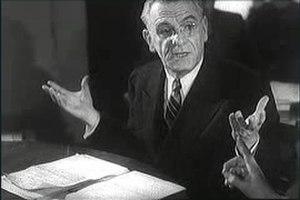
Fritz Julius Kuhn, né le 15 mai 1896 et décédé le 14 décembre 1951 est un nazi américain et dirigeant du Bund germano-américain, une organisation pro-nazie de l'entre-deux-guerres. Naturalisé citoyen des États-Unis, c'était un fidèle partisan du Troisième Reich.